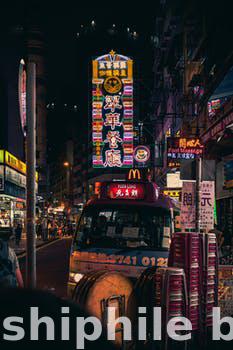
Label: Watermark